David A. Goodman

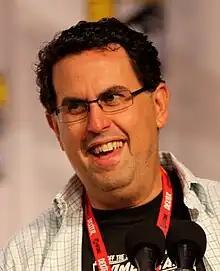
Goodman at the 2010 San Diego Comic-Con

David Avram Goodman (born December 13, 1962) is an American television writer and producer. He has been a writer for numerous television series, such as "Family Guy", "The Golden Girls", "Futurama" (where he was also a co-executive producer and wrote the notable "Star Trek" parody episode "Where No Fan Has Gone Before"), and "". In film, Goodman produced "", and wrote the 2010 comedy film "", based on the Fred Figglehorn YouTube series, as well as its sequel, "". In 2022, he wrote the critically acclaimed film "Honor Society" for Paramount+.